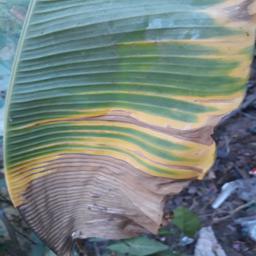
Label: POTASSIUM DEFICIENCY